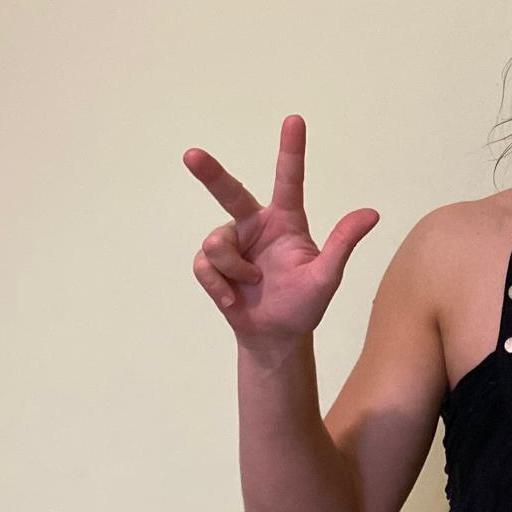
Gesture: three2